Maserati in motorsport

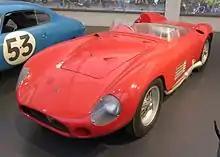
Maserati placed second in the 1956 World Sportscar Championship with the 300S

Maserati scored points in all but one year of the first era of the World Sports Car Championship from 1953 to 1961. Both factory-entered and privately-entered cars were eligible to score points for the manufacturer. At the end of 1957 Maserati retired the factory team from racing though they continued to build cars for privateers.